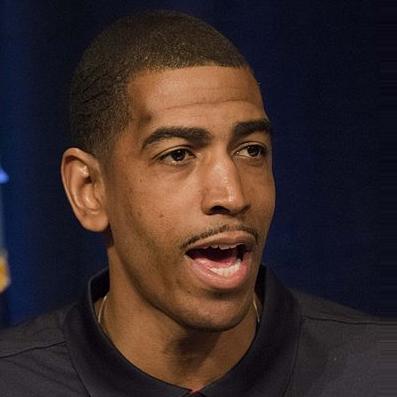
Age: 41